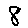
Label: 8